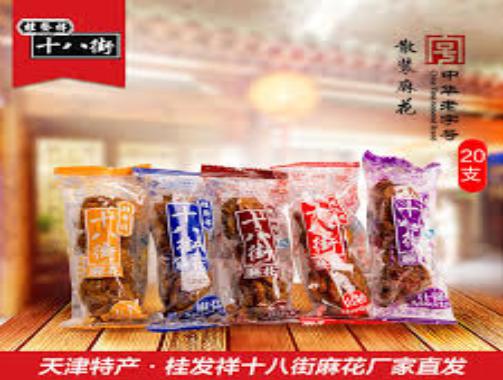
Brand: GuiFaXiangShiBaJie
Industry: Food